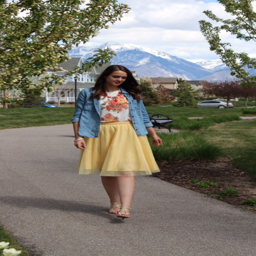
how to style a yellow tulle skirt for spring